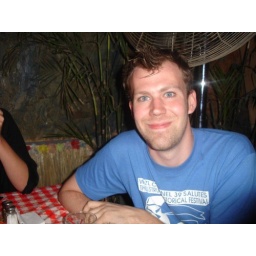
at a bar in williamsburg. the floor is covered in beach sand